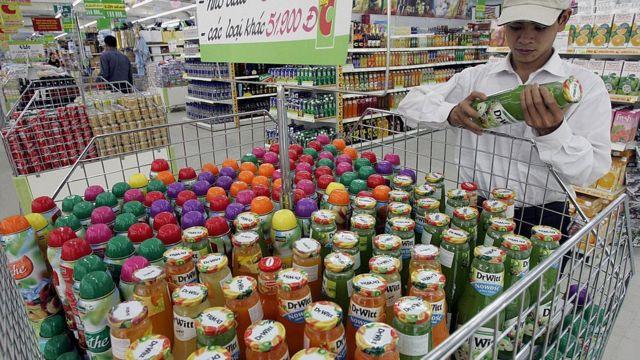
chàng trai đang cầm ở trên tay một món hàng